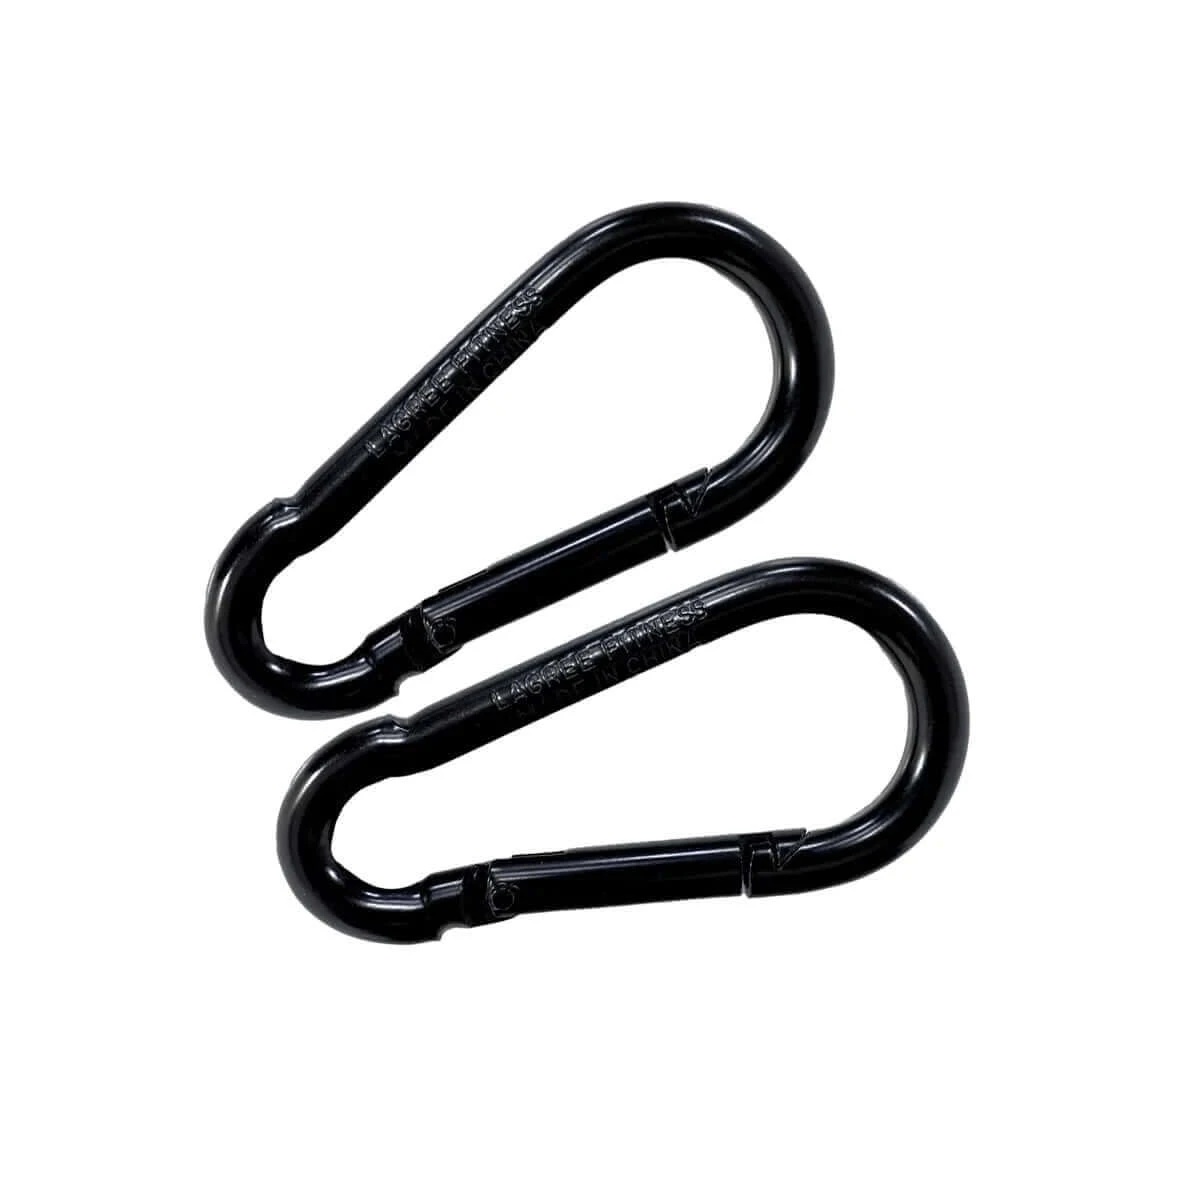
Lagree Fitness Carabiner (Set Of 2)
Descriptions This item is sold as a pair. This item can be used to clip the following accessories if needed: Spring Shrouds Door Mount Rope Handles Ankle Straps We are an Authorized Retailer for Lagree Fitness.
Brand: Lagree Fitness
Category: Sporting Goods > Fitness & General Exercise Equipment > Suspension Trainers > Suspension Training Accessories > Suspension Training Connectors